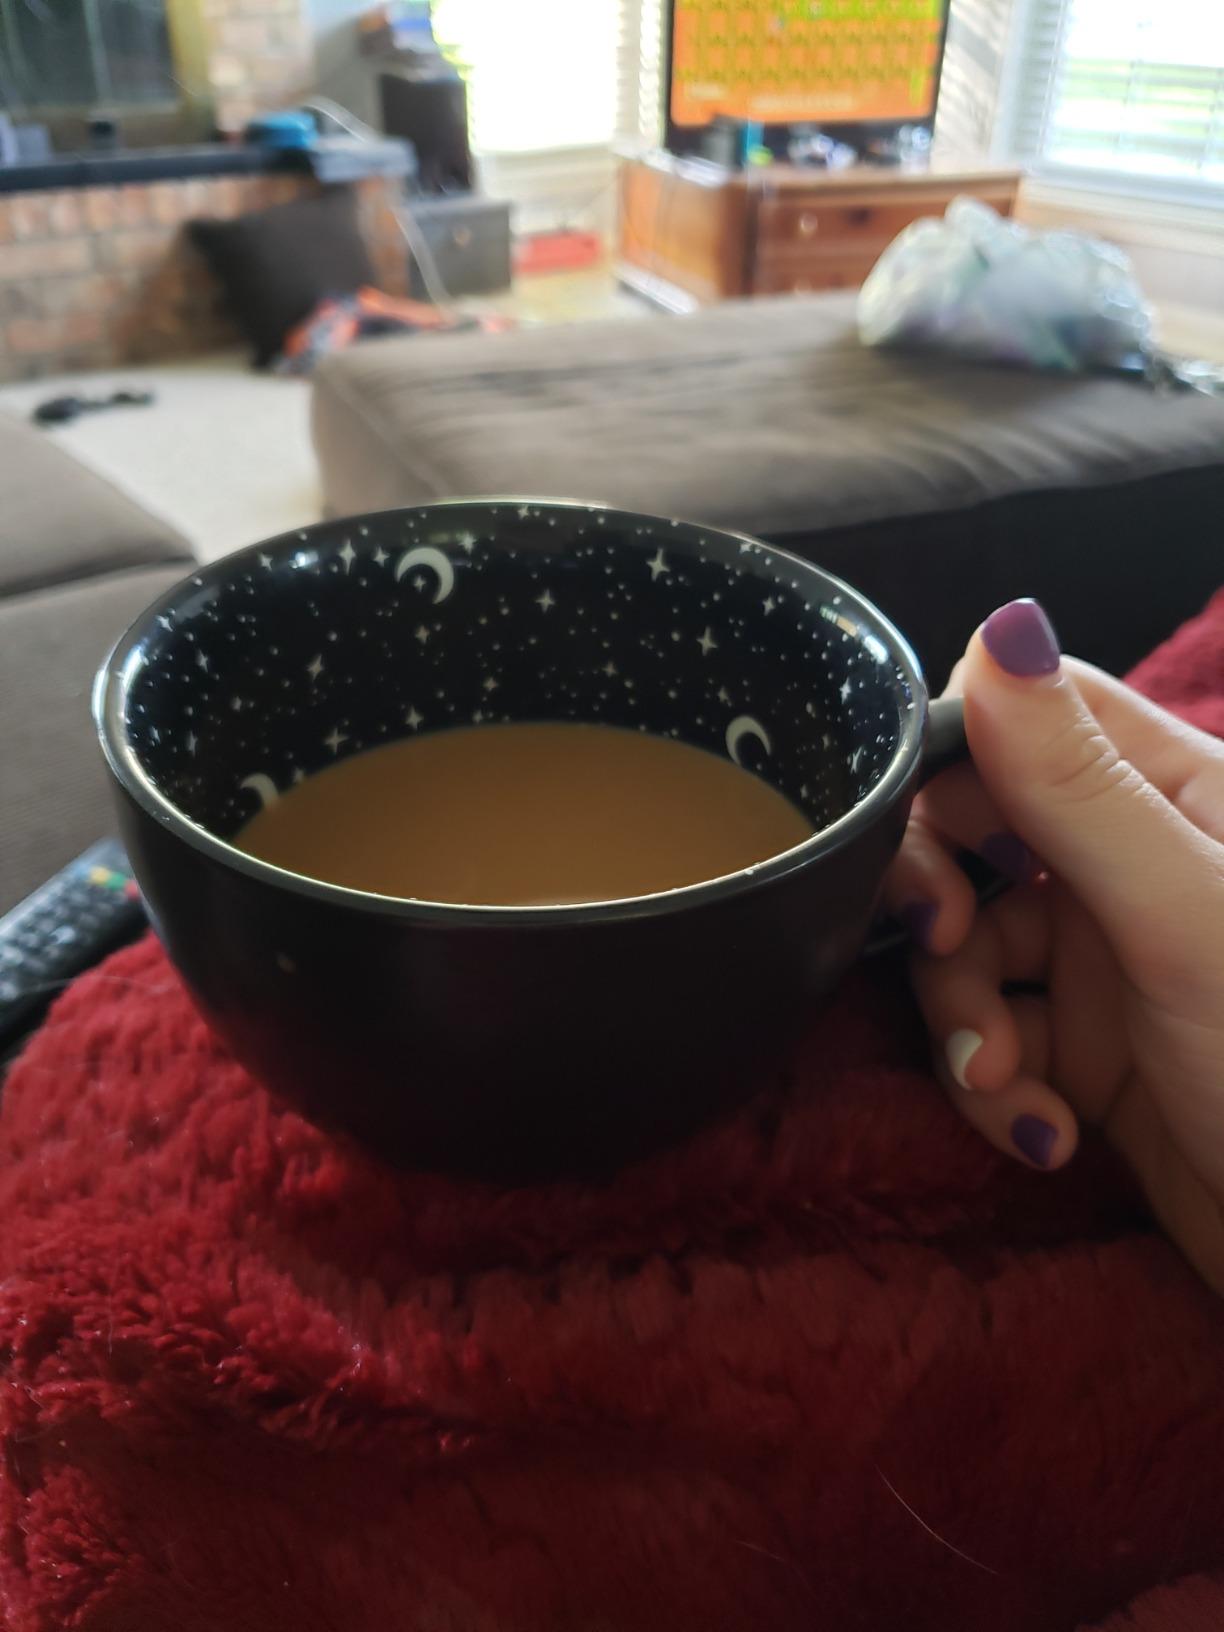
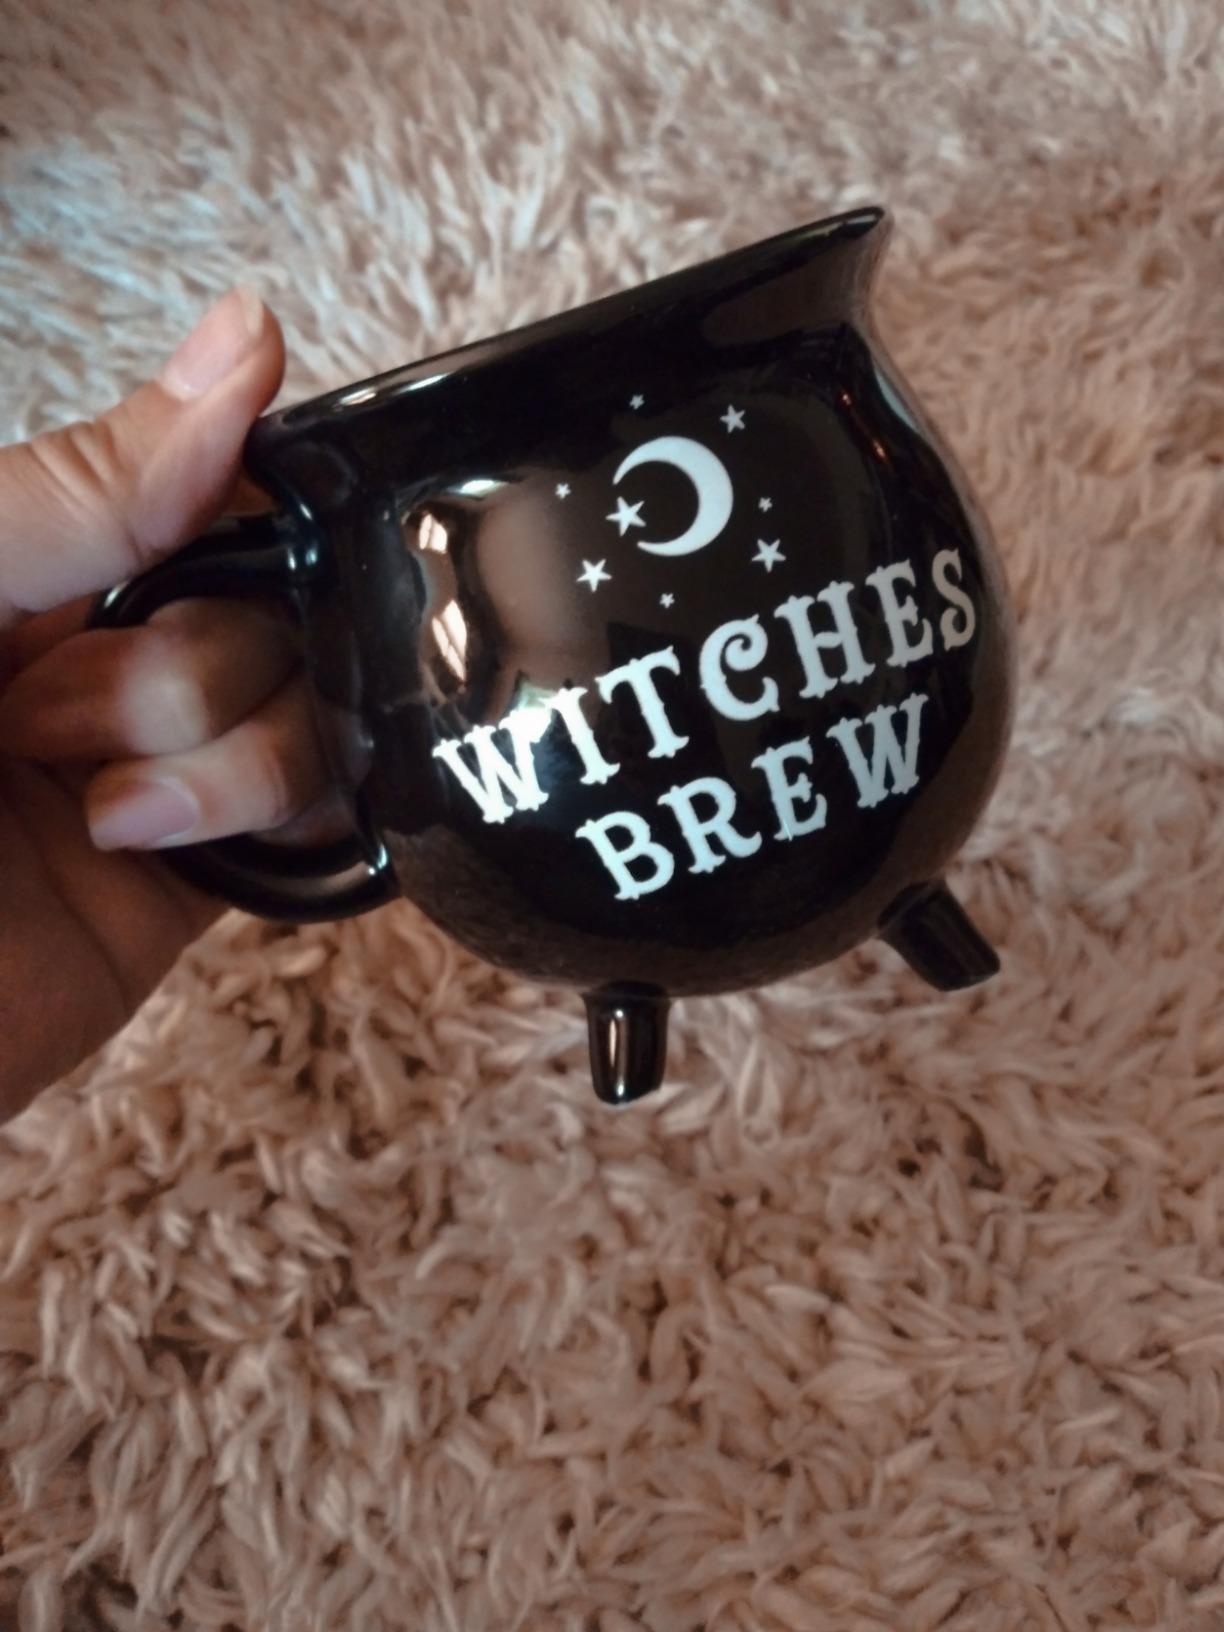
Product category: items_mug
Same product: no